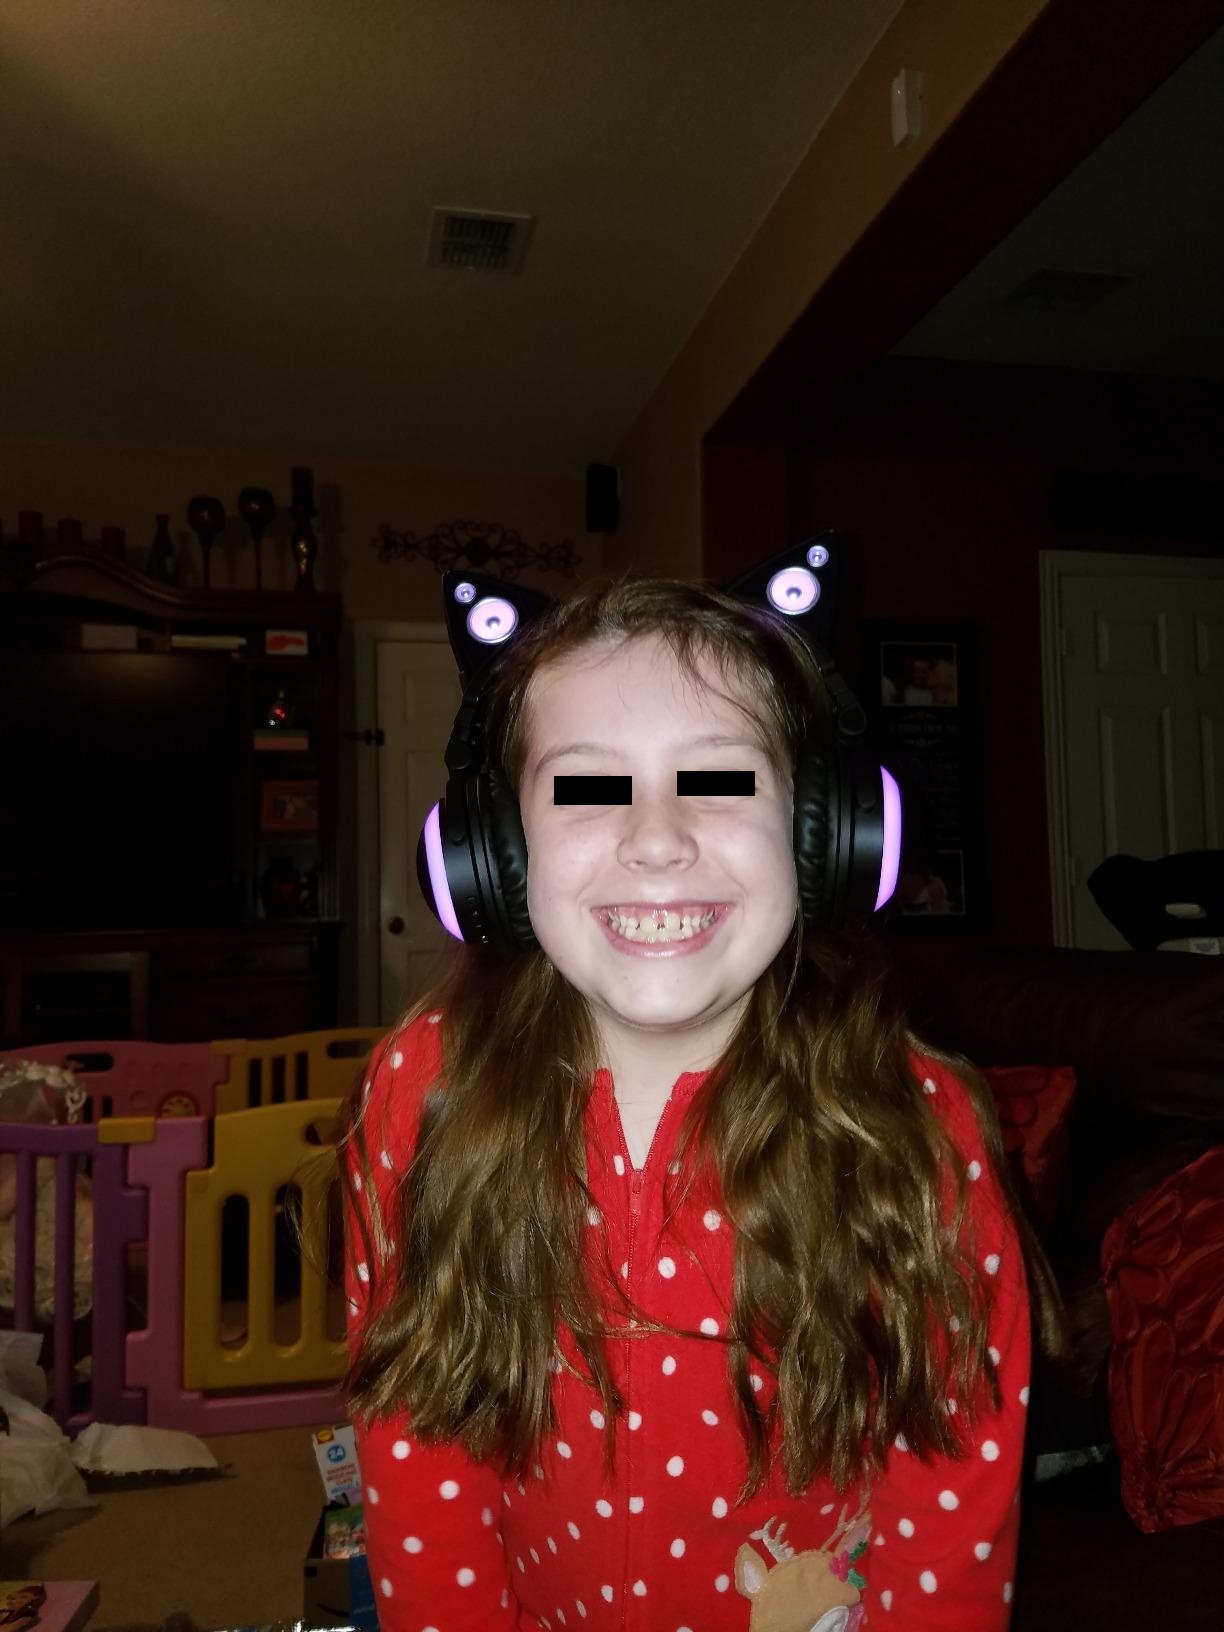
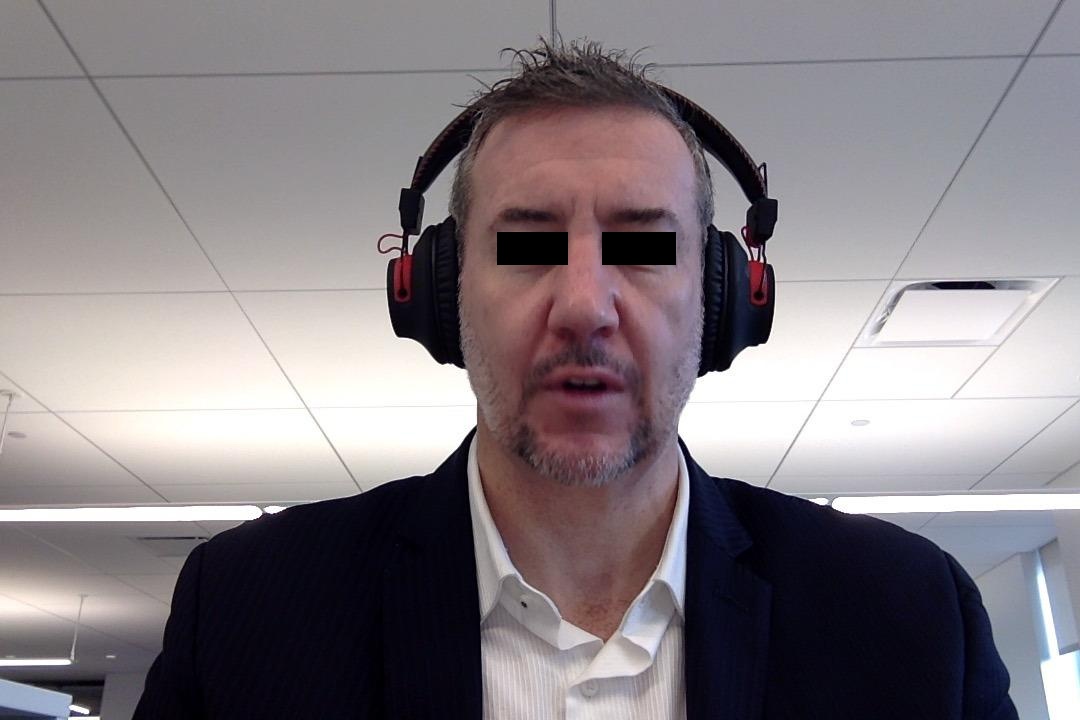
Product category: headphones
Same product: no